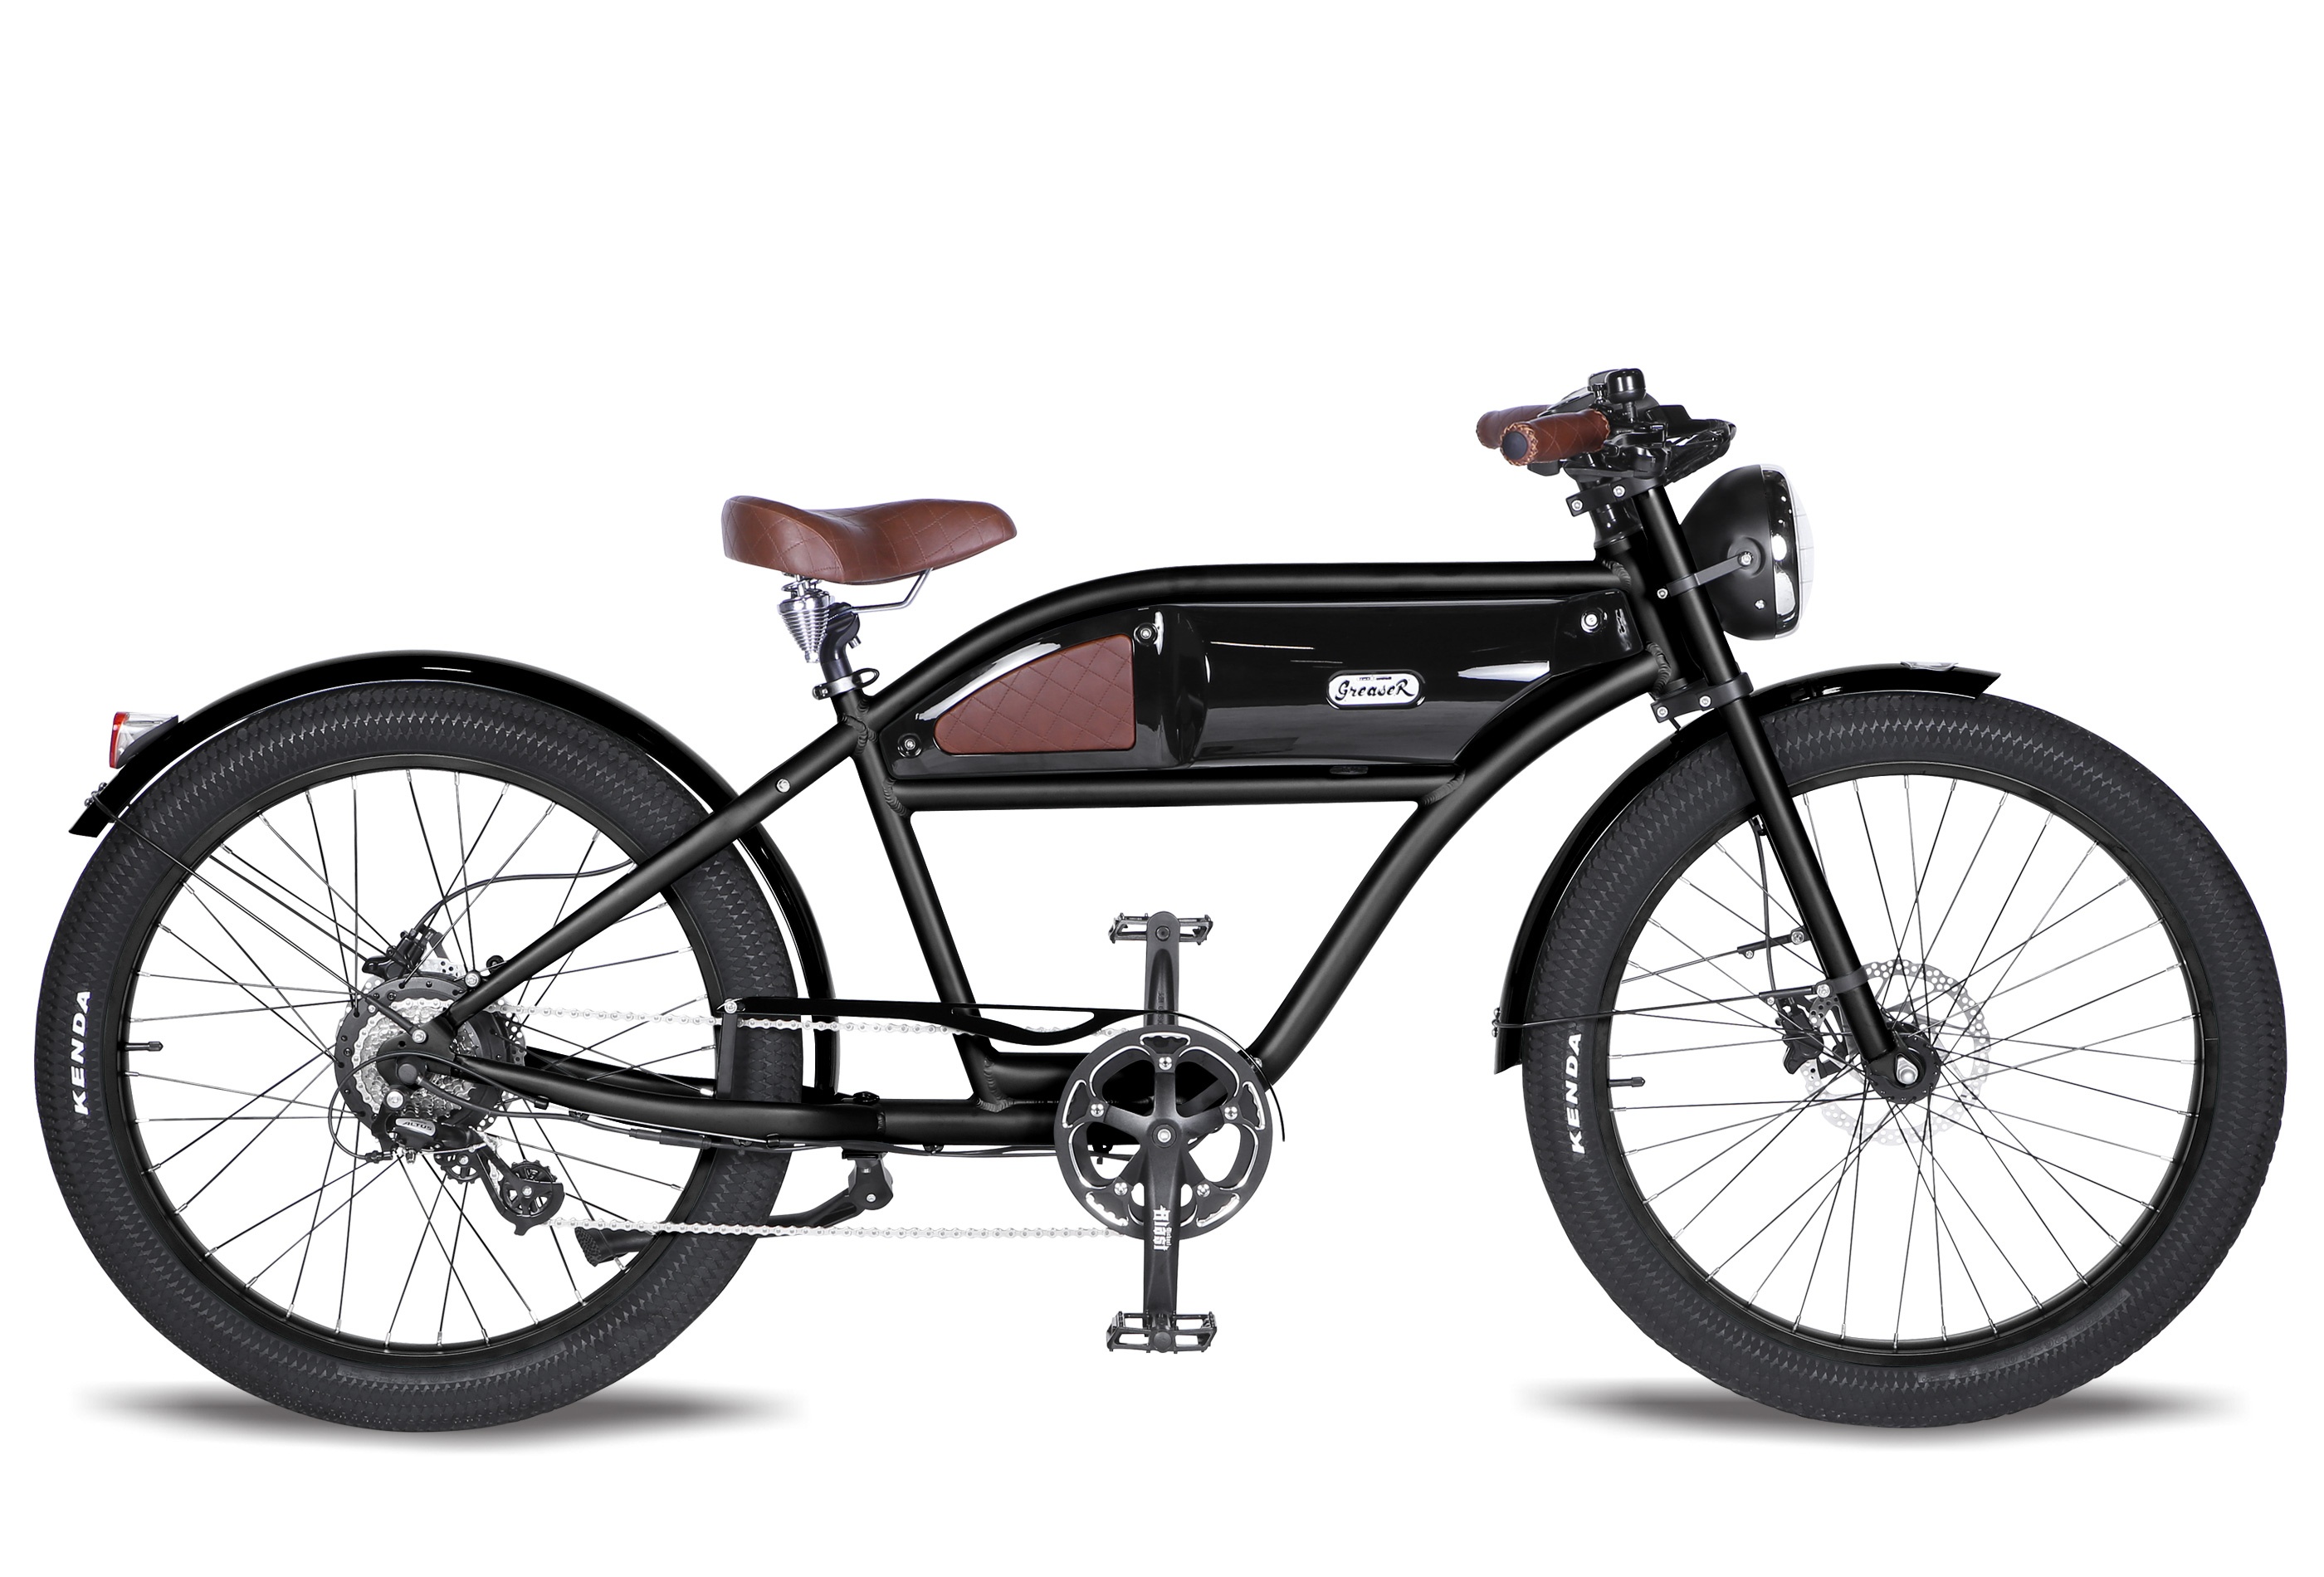
Greaser 500W 48V14.5Ah - Classic
Brand: Michael Blast Bikes
A throwback to the board-racer motorcycles of the early 20th century, with a velo extra wide saddle for comfort and 3” Innova tires to keep you cruisin’ to your heart’s content.
Category: Sporting Goods > Outdoor Recreation > Cycling > Bicycles > Cruiser Bikes